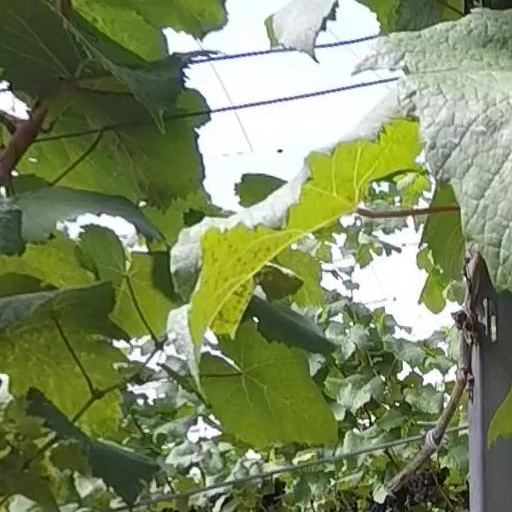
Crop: grape